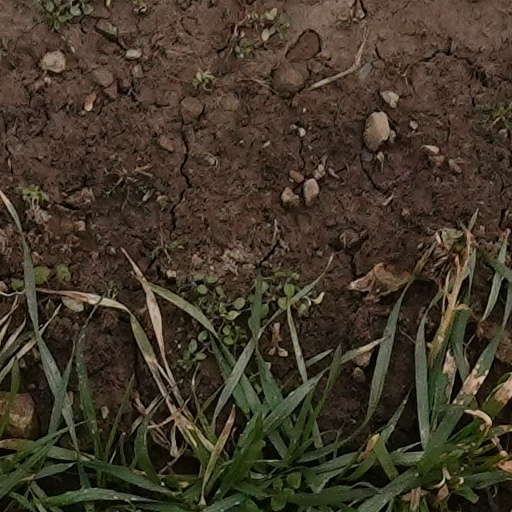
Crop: wheat